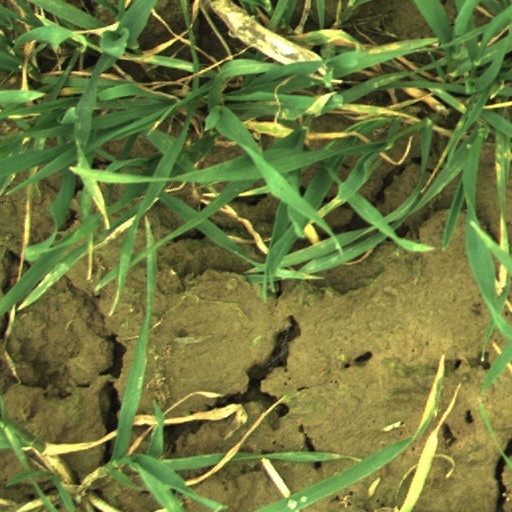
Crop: wheat